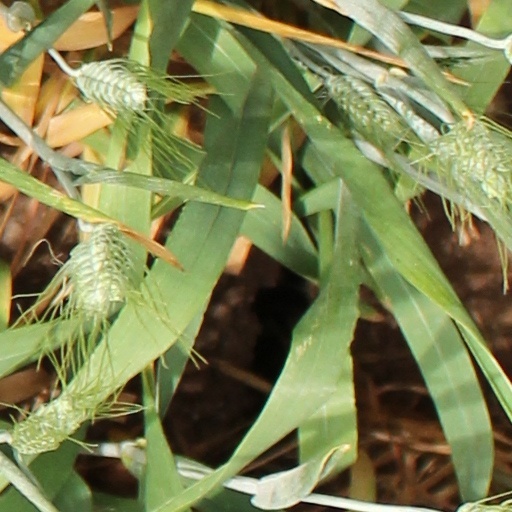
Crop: wheat